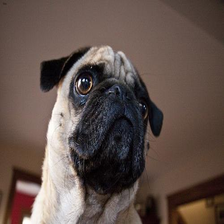
Species: dog
Breed: pug